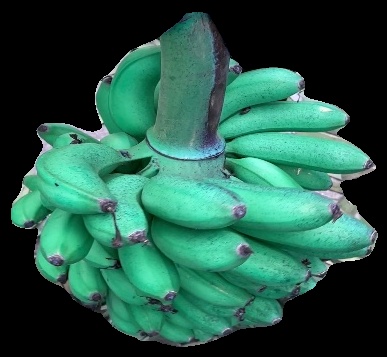
Variety: rasbale
Grade: grade1